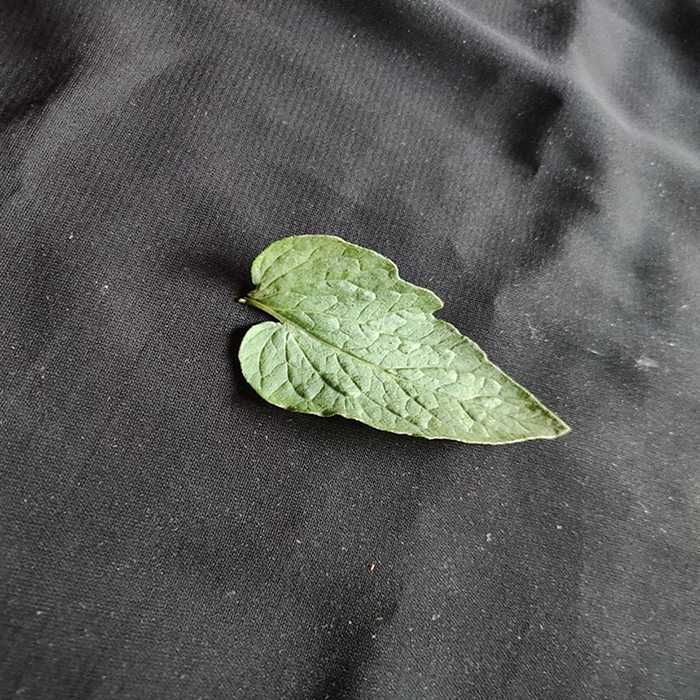
Plant: Tomato
Label: Tomato Fresh leaf